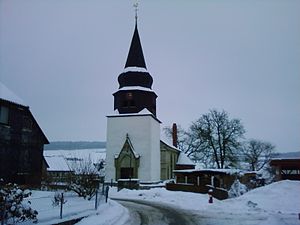
Woltershausen / Geografi / Inddeling
Kirke i landsbyen Graste
Woltershausen er en kommune der ligger i den sydlige del af Landkreis Hildesheim, i den sydlige del af den tyske delstat Niedersachsen med godt 850 indbyggere. Den er en del af amtet Lamspringe.